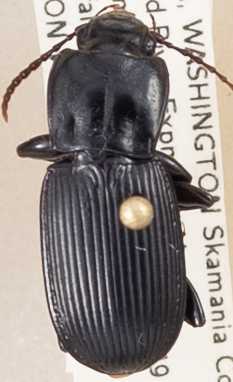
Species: Pterostichus herculaneus
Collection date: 2018-06-19
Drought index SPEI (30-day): -1.45
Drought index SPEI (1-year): -0.32
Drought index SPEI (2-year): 0.71